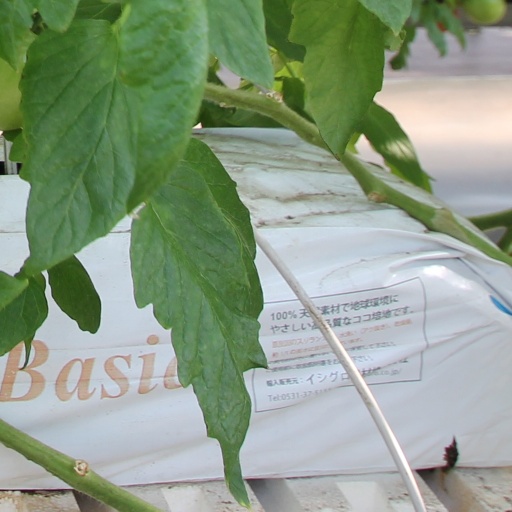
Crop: tomato